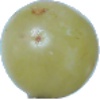
Label: Grape White 1